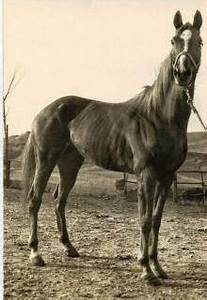
Label: horse